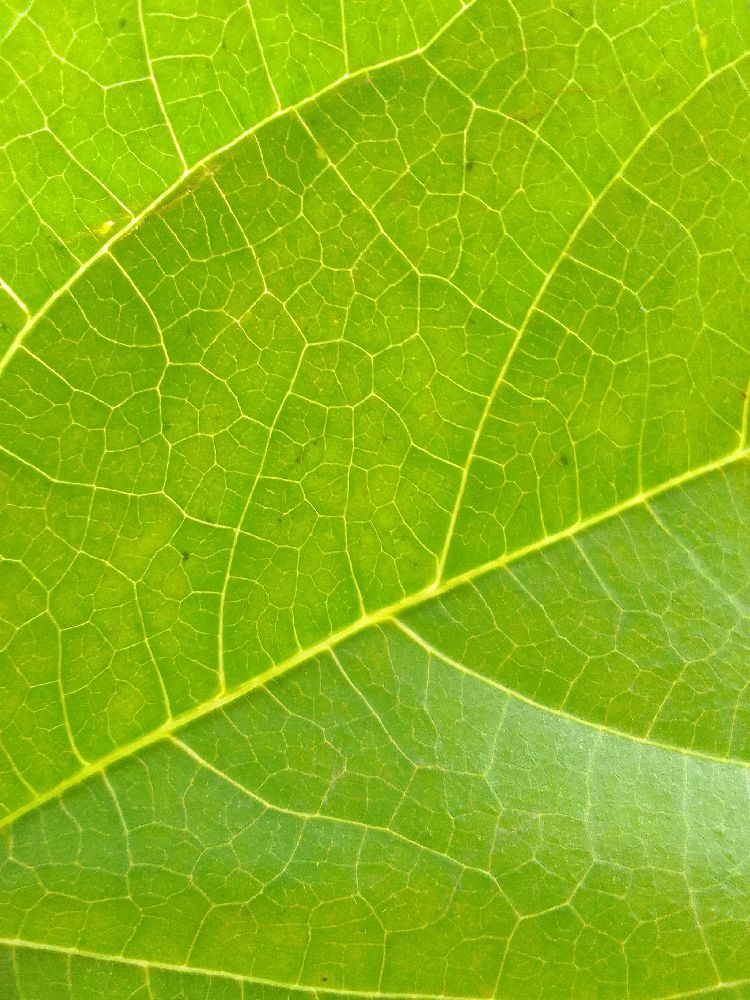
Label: healthy